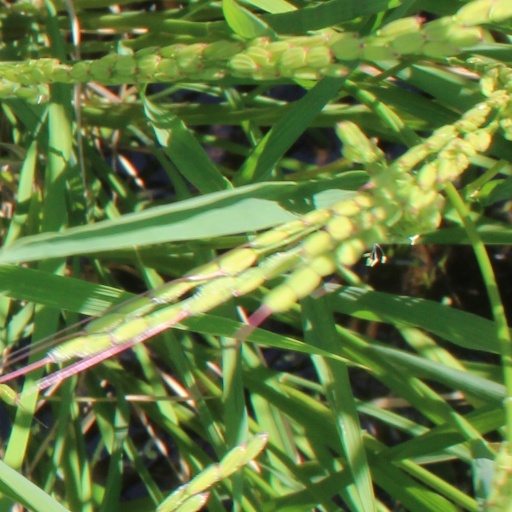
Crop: rice